Presidency of Fernando Henrique Cardoso

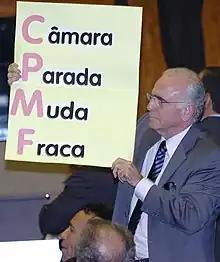
Paulo Renato Souza

The FHC government faced several international recessions, such as the Mexican crisis in 1995, the Asian crisis between 1997 and 1998 and the Russian crisis between 1998 and 1999. Brazil was affected by the Argentine crisis, the terrorist attacks in the US on 11 September 2001 and the falsification of the Enron Corporation balance sheets. Internally, it faced a crisis in 1999 when the real depreciated significantly after the Central Bank abandoned the fixed exchange rate regime and adopted a floating exchange rate regime. In 2002, the prediction of Lula's victory in the next presidential election triggered a massive shortfall in hot money and increased the price of the dollar to almost R$4.00.